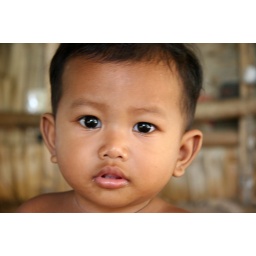
The cute baby son of one of our women. During our baseline survey in Bati, Takeo Province - Cambodia.